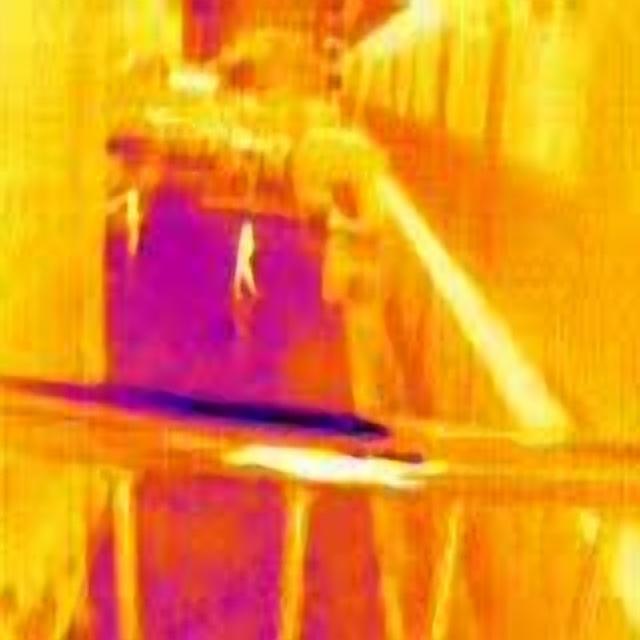
Detected objects:
label: person
label: person